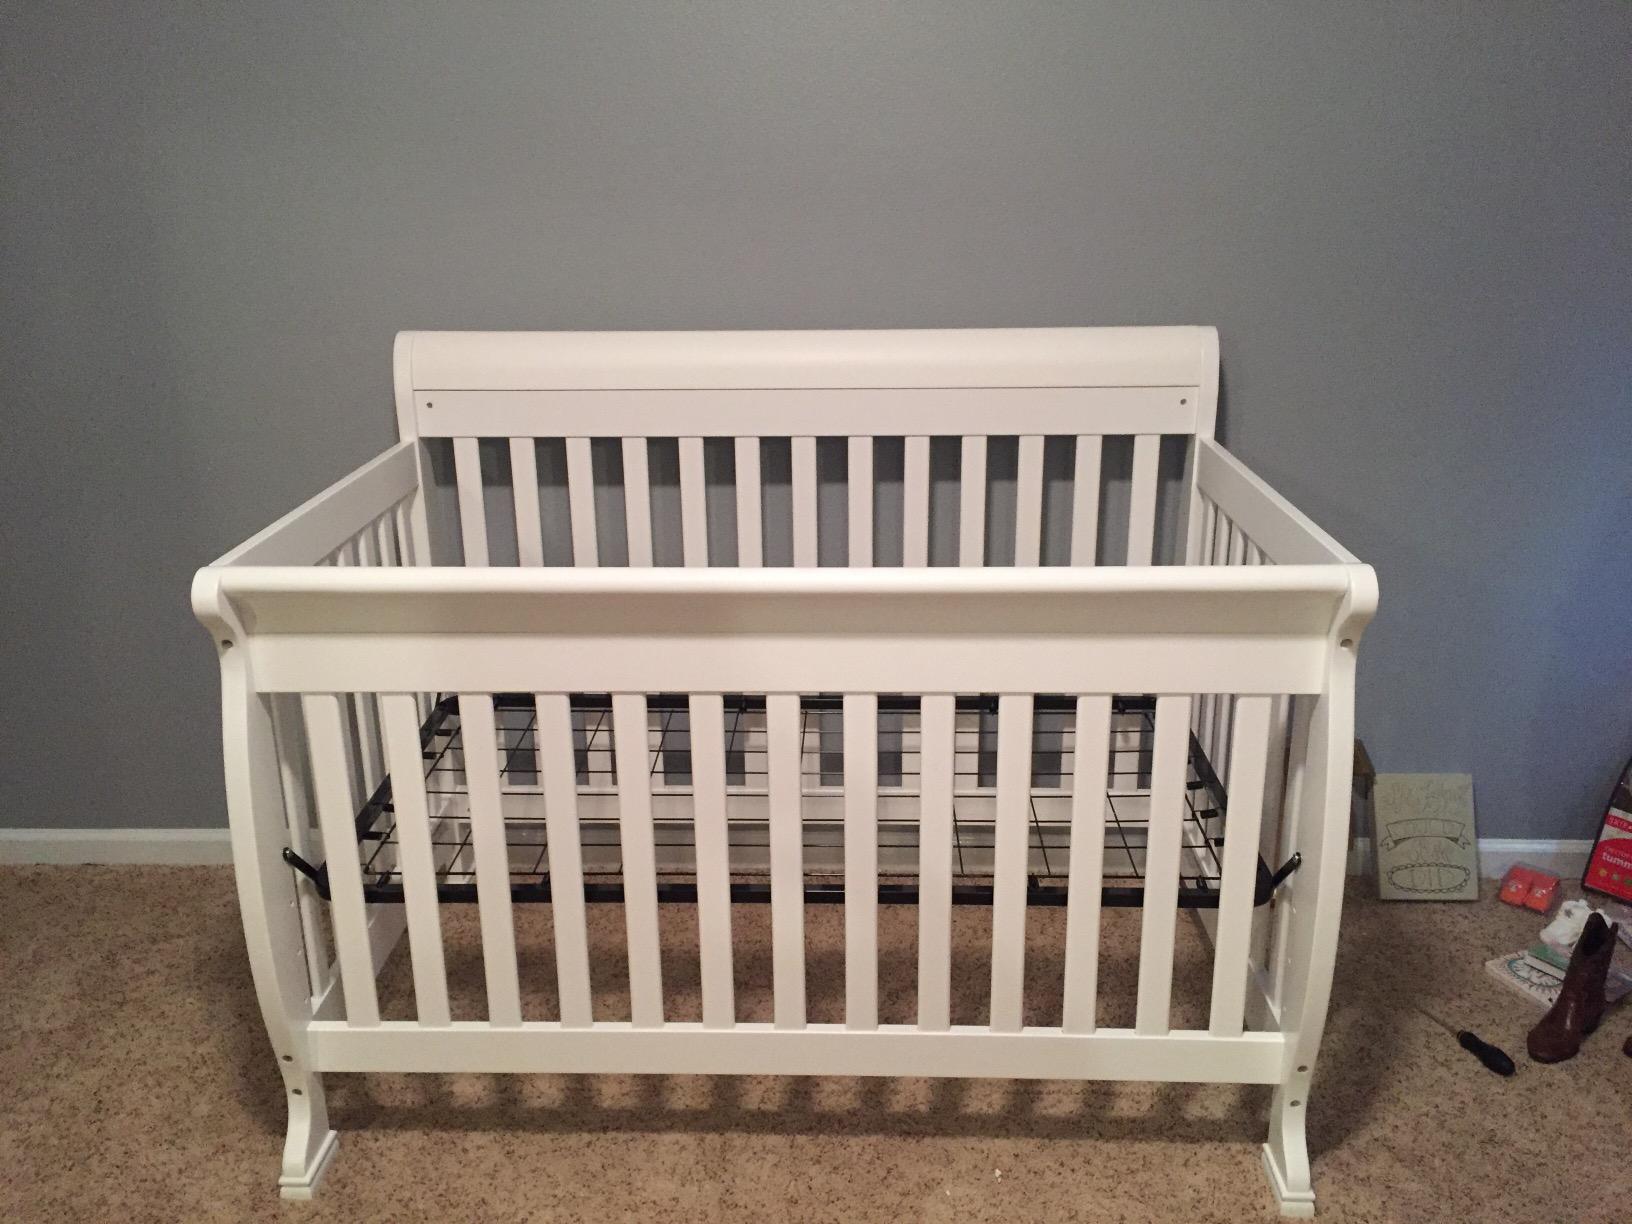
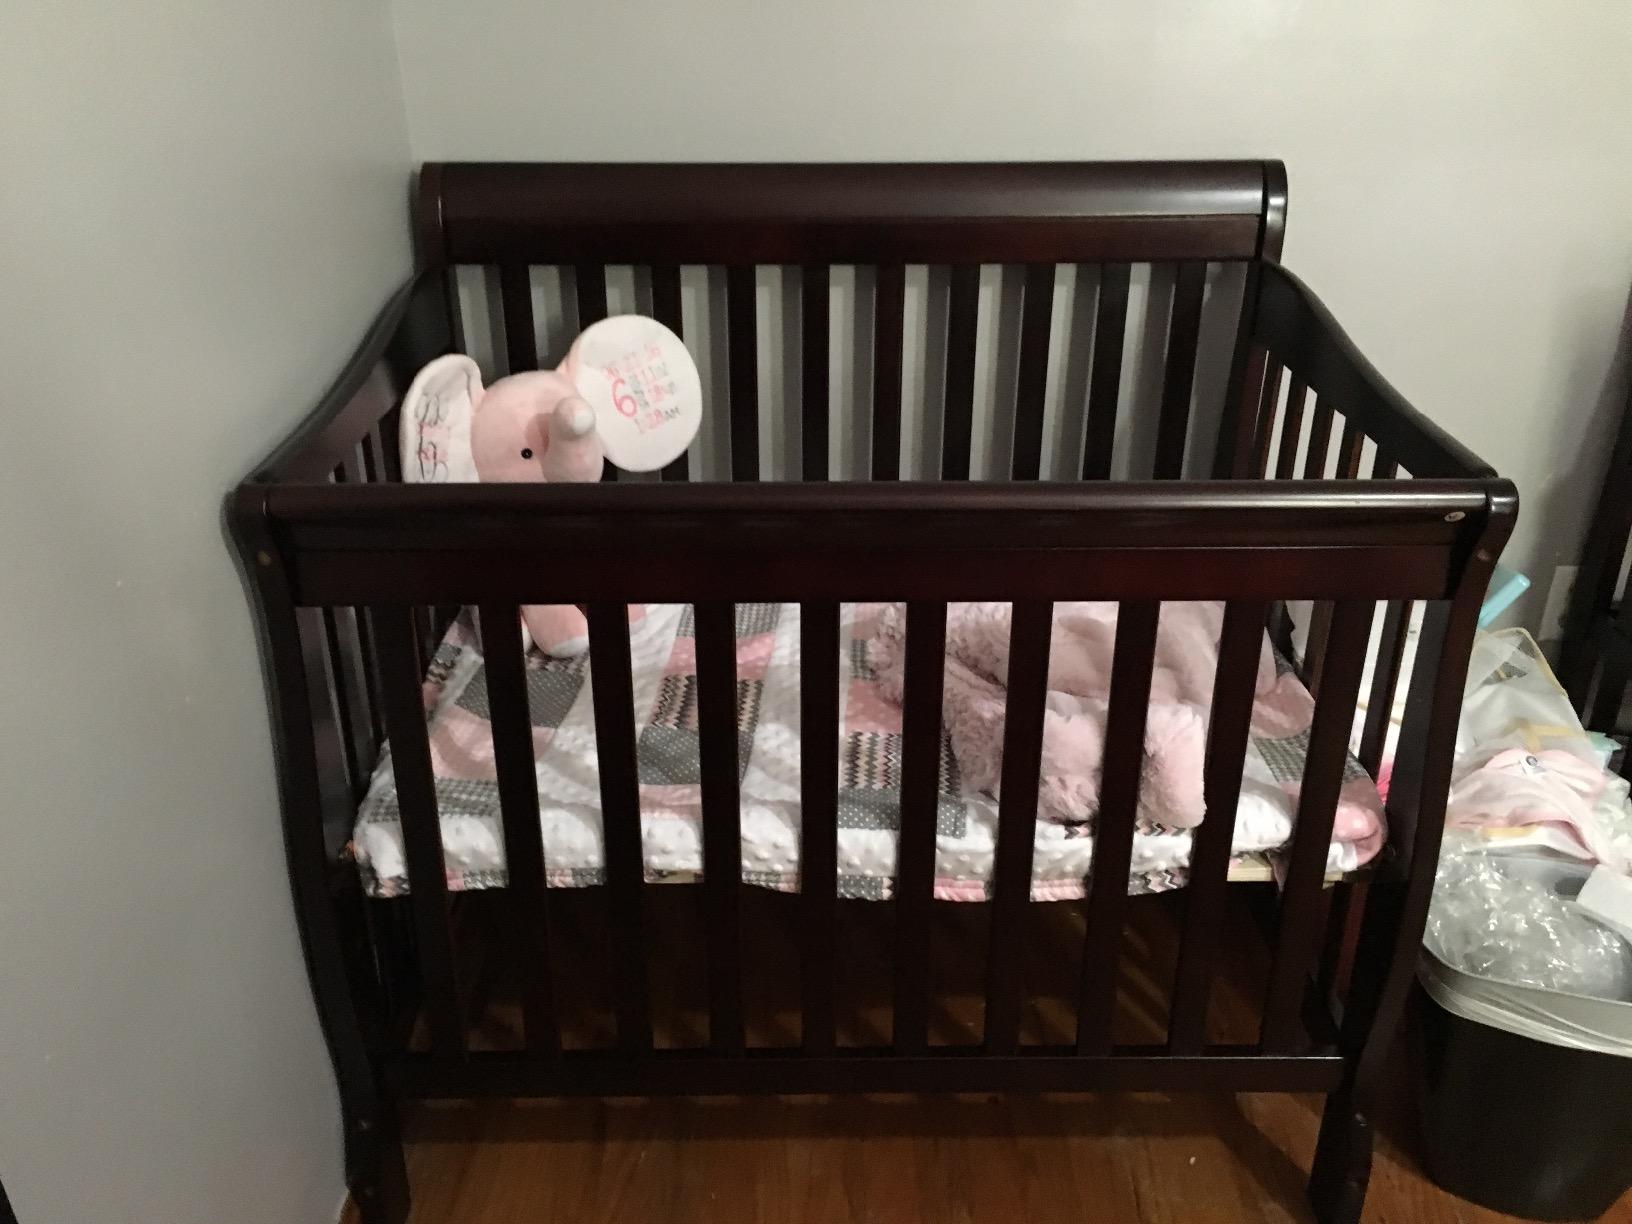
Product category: products_crib
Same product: no